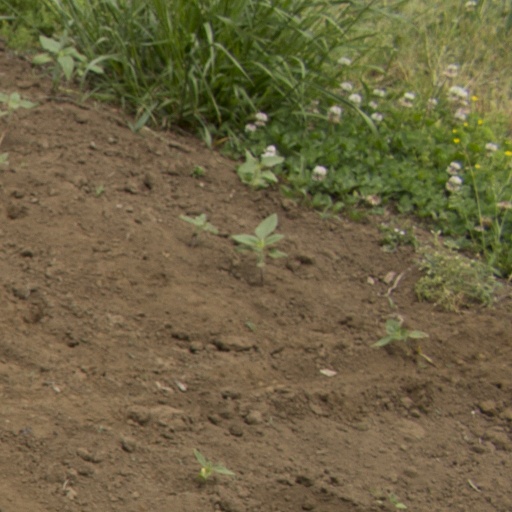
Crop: Jerusalem artichoke